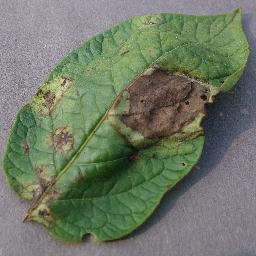
Label: Potato___Late_blight